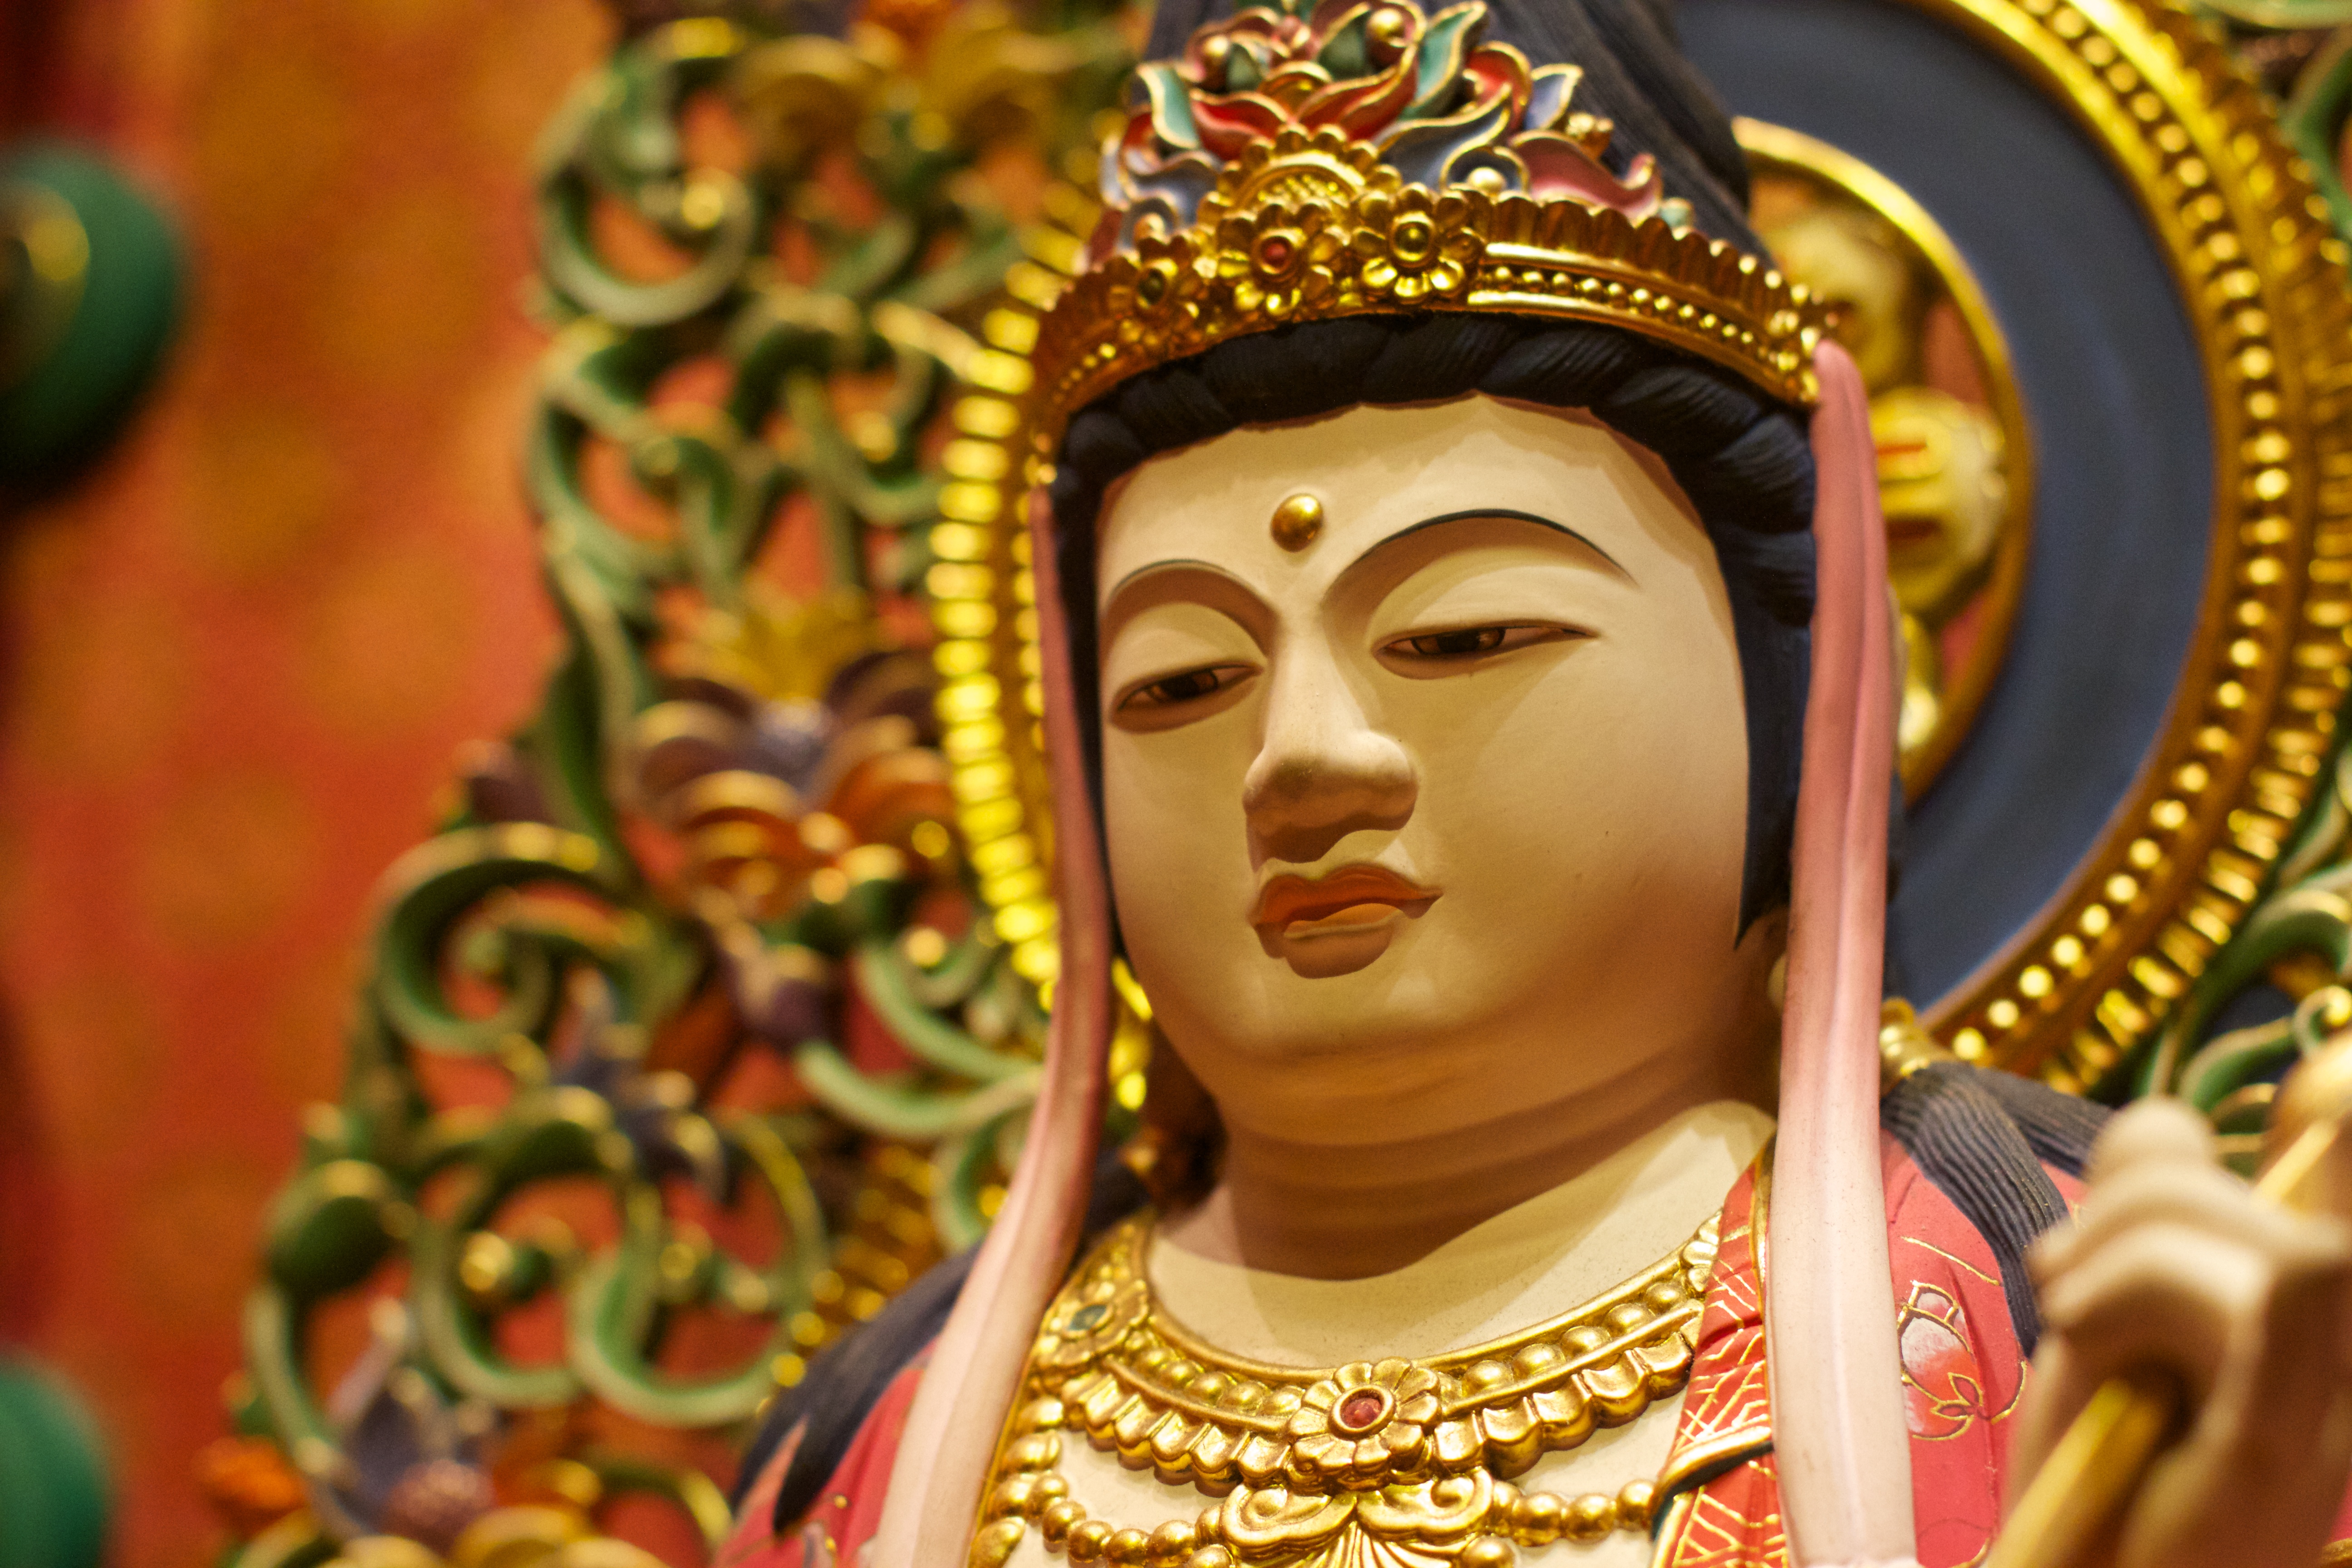
color, people, hindu temple, gautama buddha, carnival, temple, festival, tradition, tribe, mythology